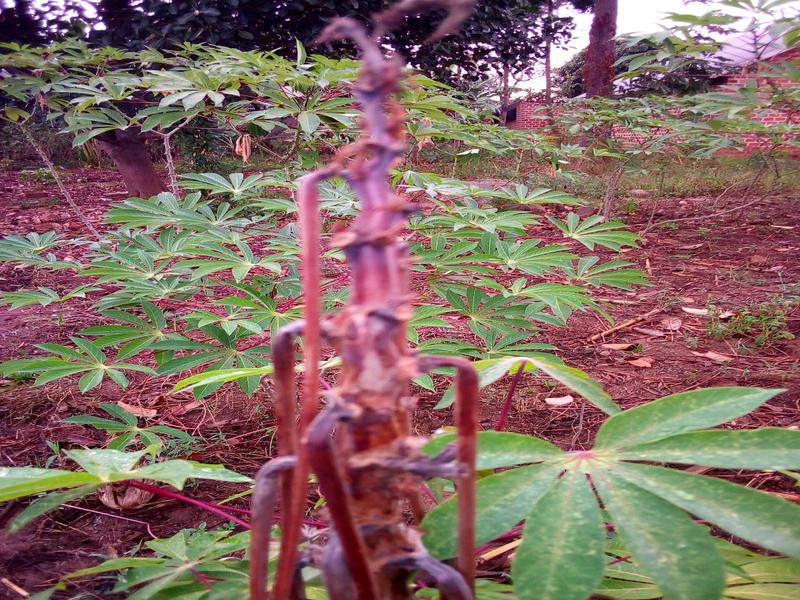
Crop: cassava
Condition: green_mottle